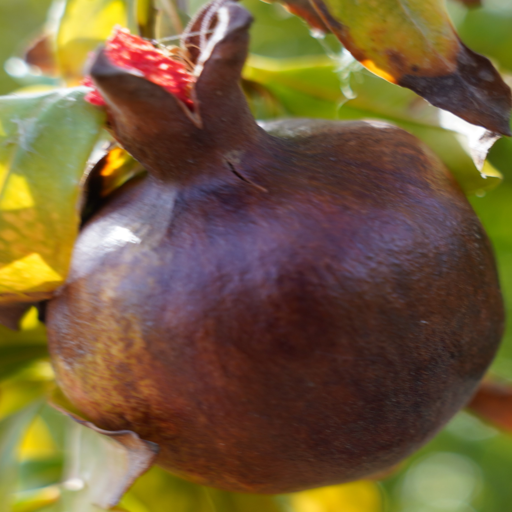
Label: Colletotrichum spp